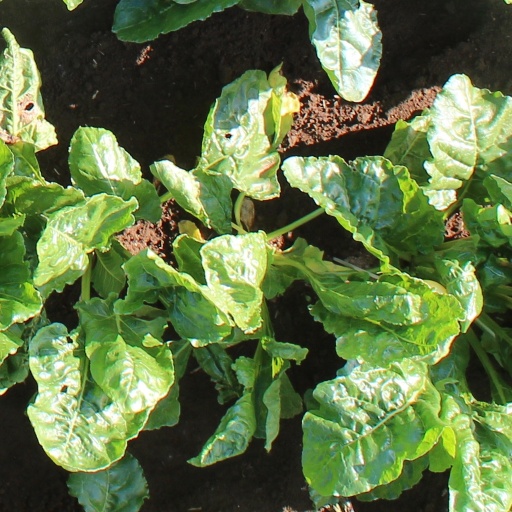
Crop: sugar beet